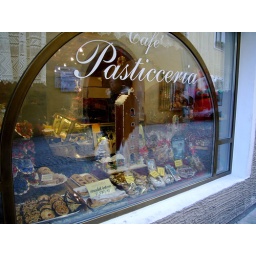
A bakery window in Sterzing, with a gingerbread model of the town's clock tower.